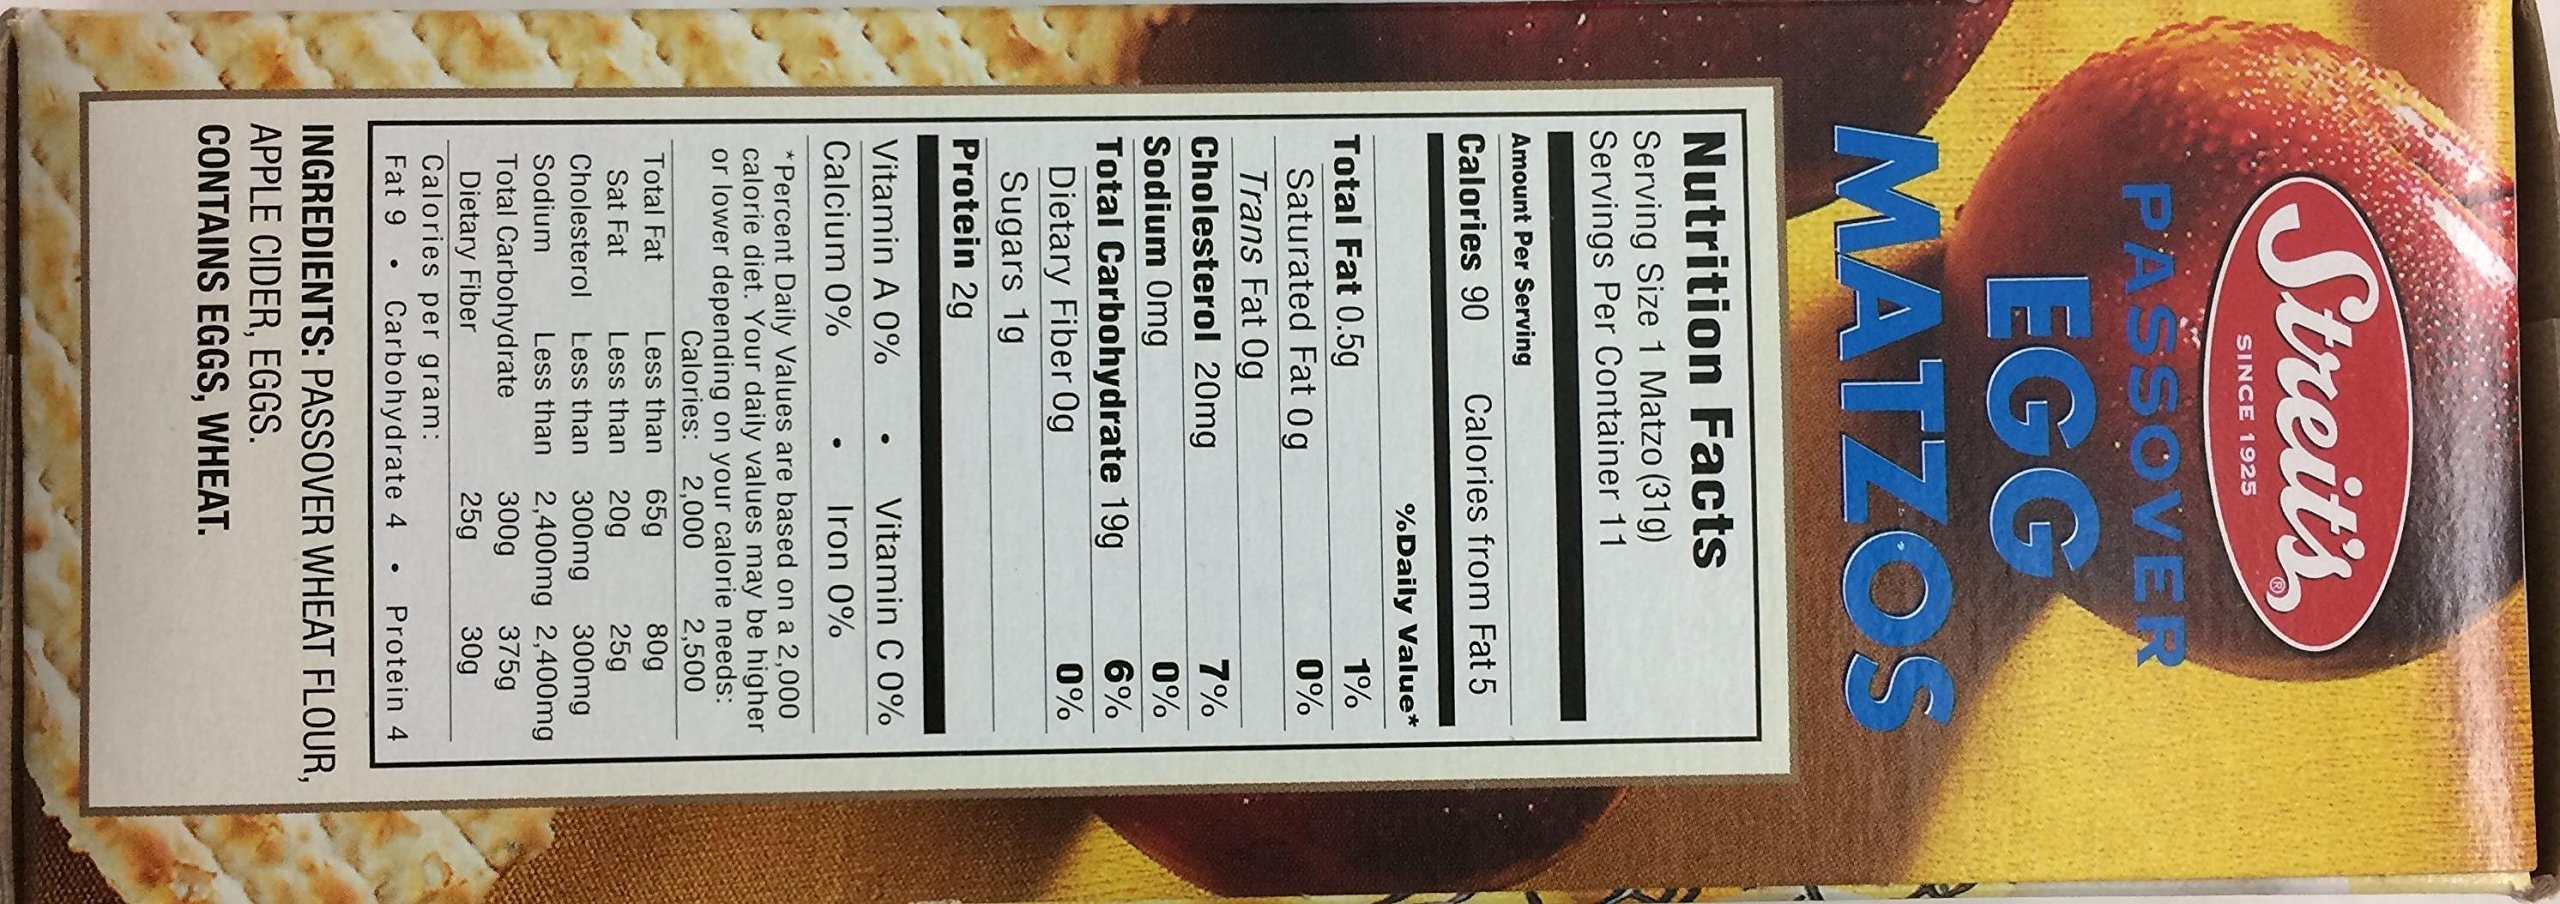
Item Name: Streit's Egg Matzo Kosher For Passover 12 oz. (3-Pack)3
Bullet Point 1: Product of USA. Pack of 3.
Bullet Point 2: Kosher for Passover.
Bullet Point 3: Streit's has proudly served the kosher community and beyond for over 80 years.
Bullet Point 4: Contain: Eggs Wheat.
Bullet Point 5: Ingredients: Passover Wheat Flour, Apple Cider, Eggs.
Product Description: Product of USA. Pack of 3. Kosher for Passover. Streit's has proudly served the kosher community and beyond for over 80 years. Contain: Eggs Wheat. Ingredients: Passover Wheat Flour, Apple Cider, Eggs.
Value: 36.0
Unit: Ounce

Price: 18